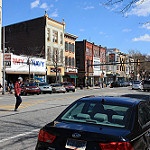
Label: street